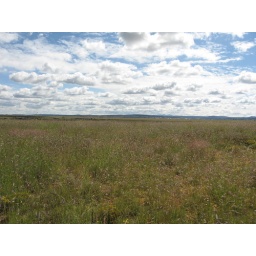
The hill just south of the house in Edgewood, New Mexico. The summer of the first break in drought